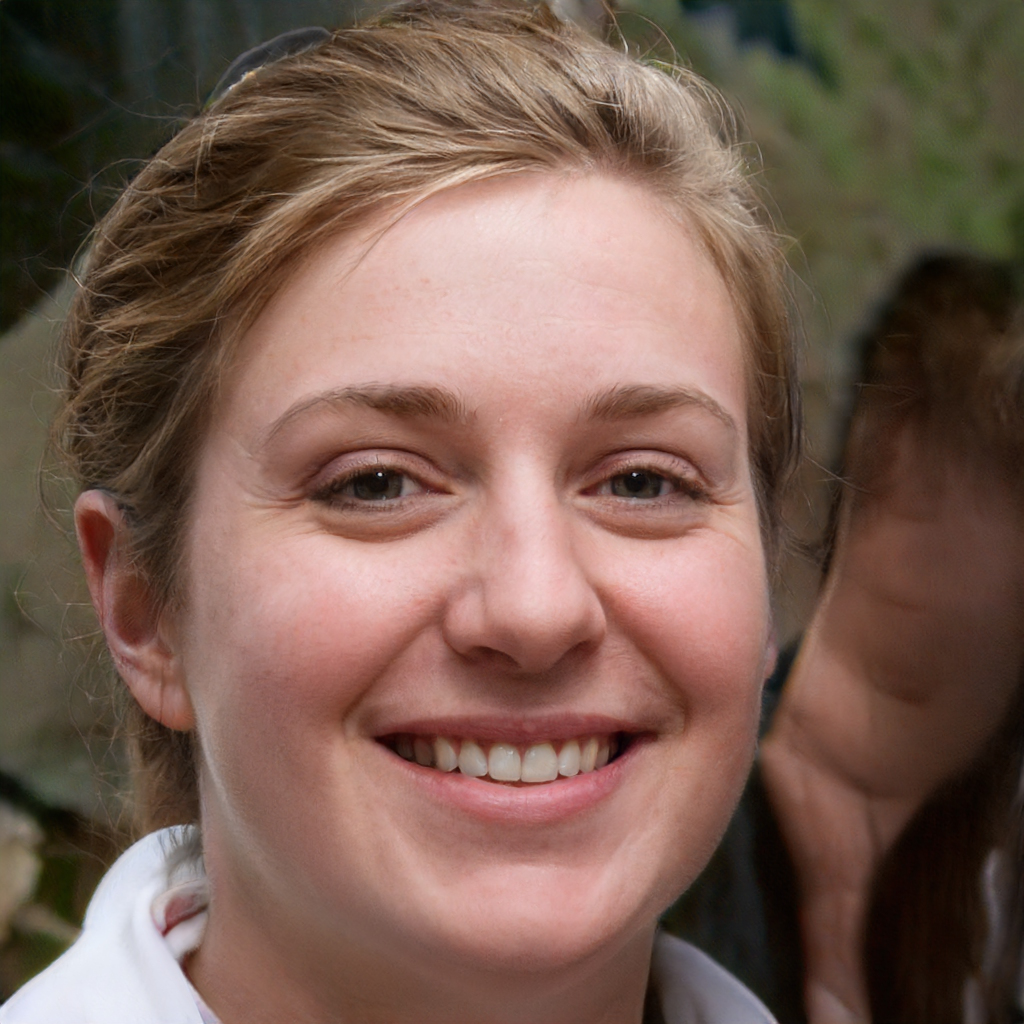
Gender: Female